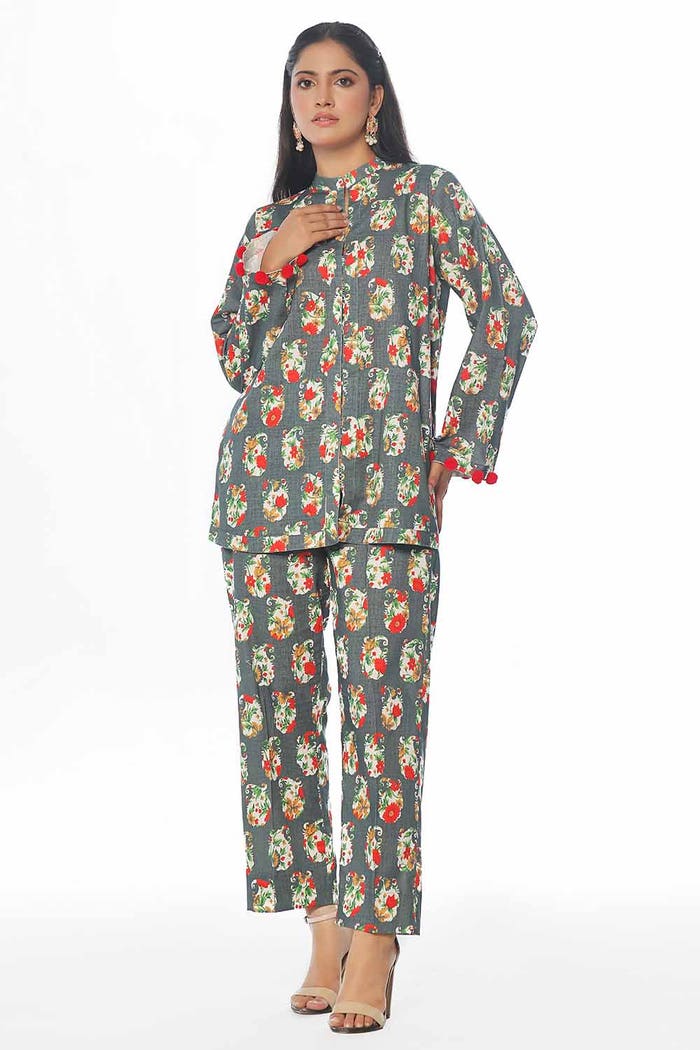
black multi floral print cotton pajamas